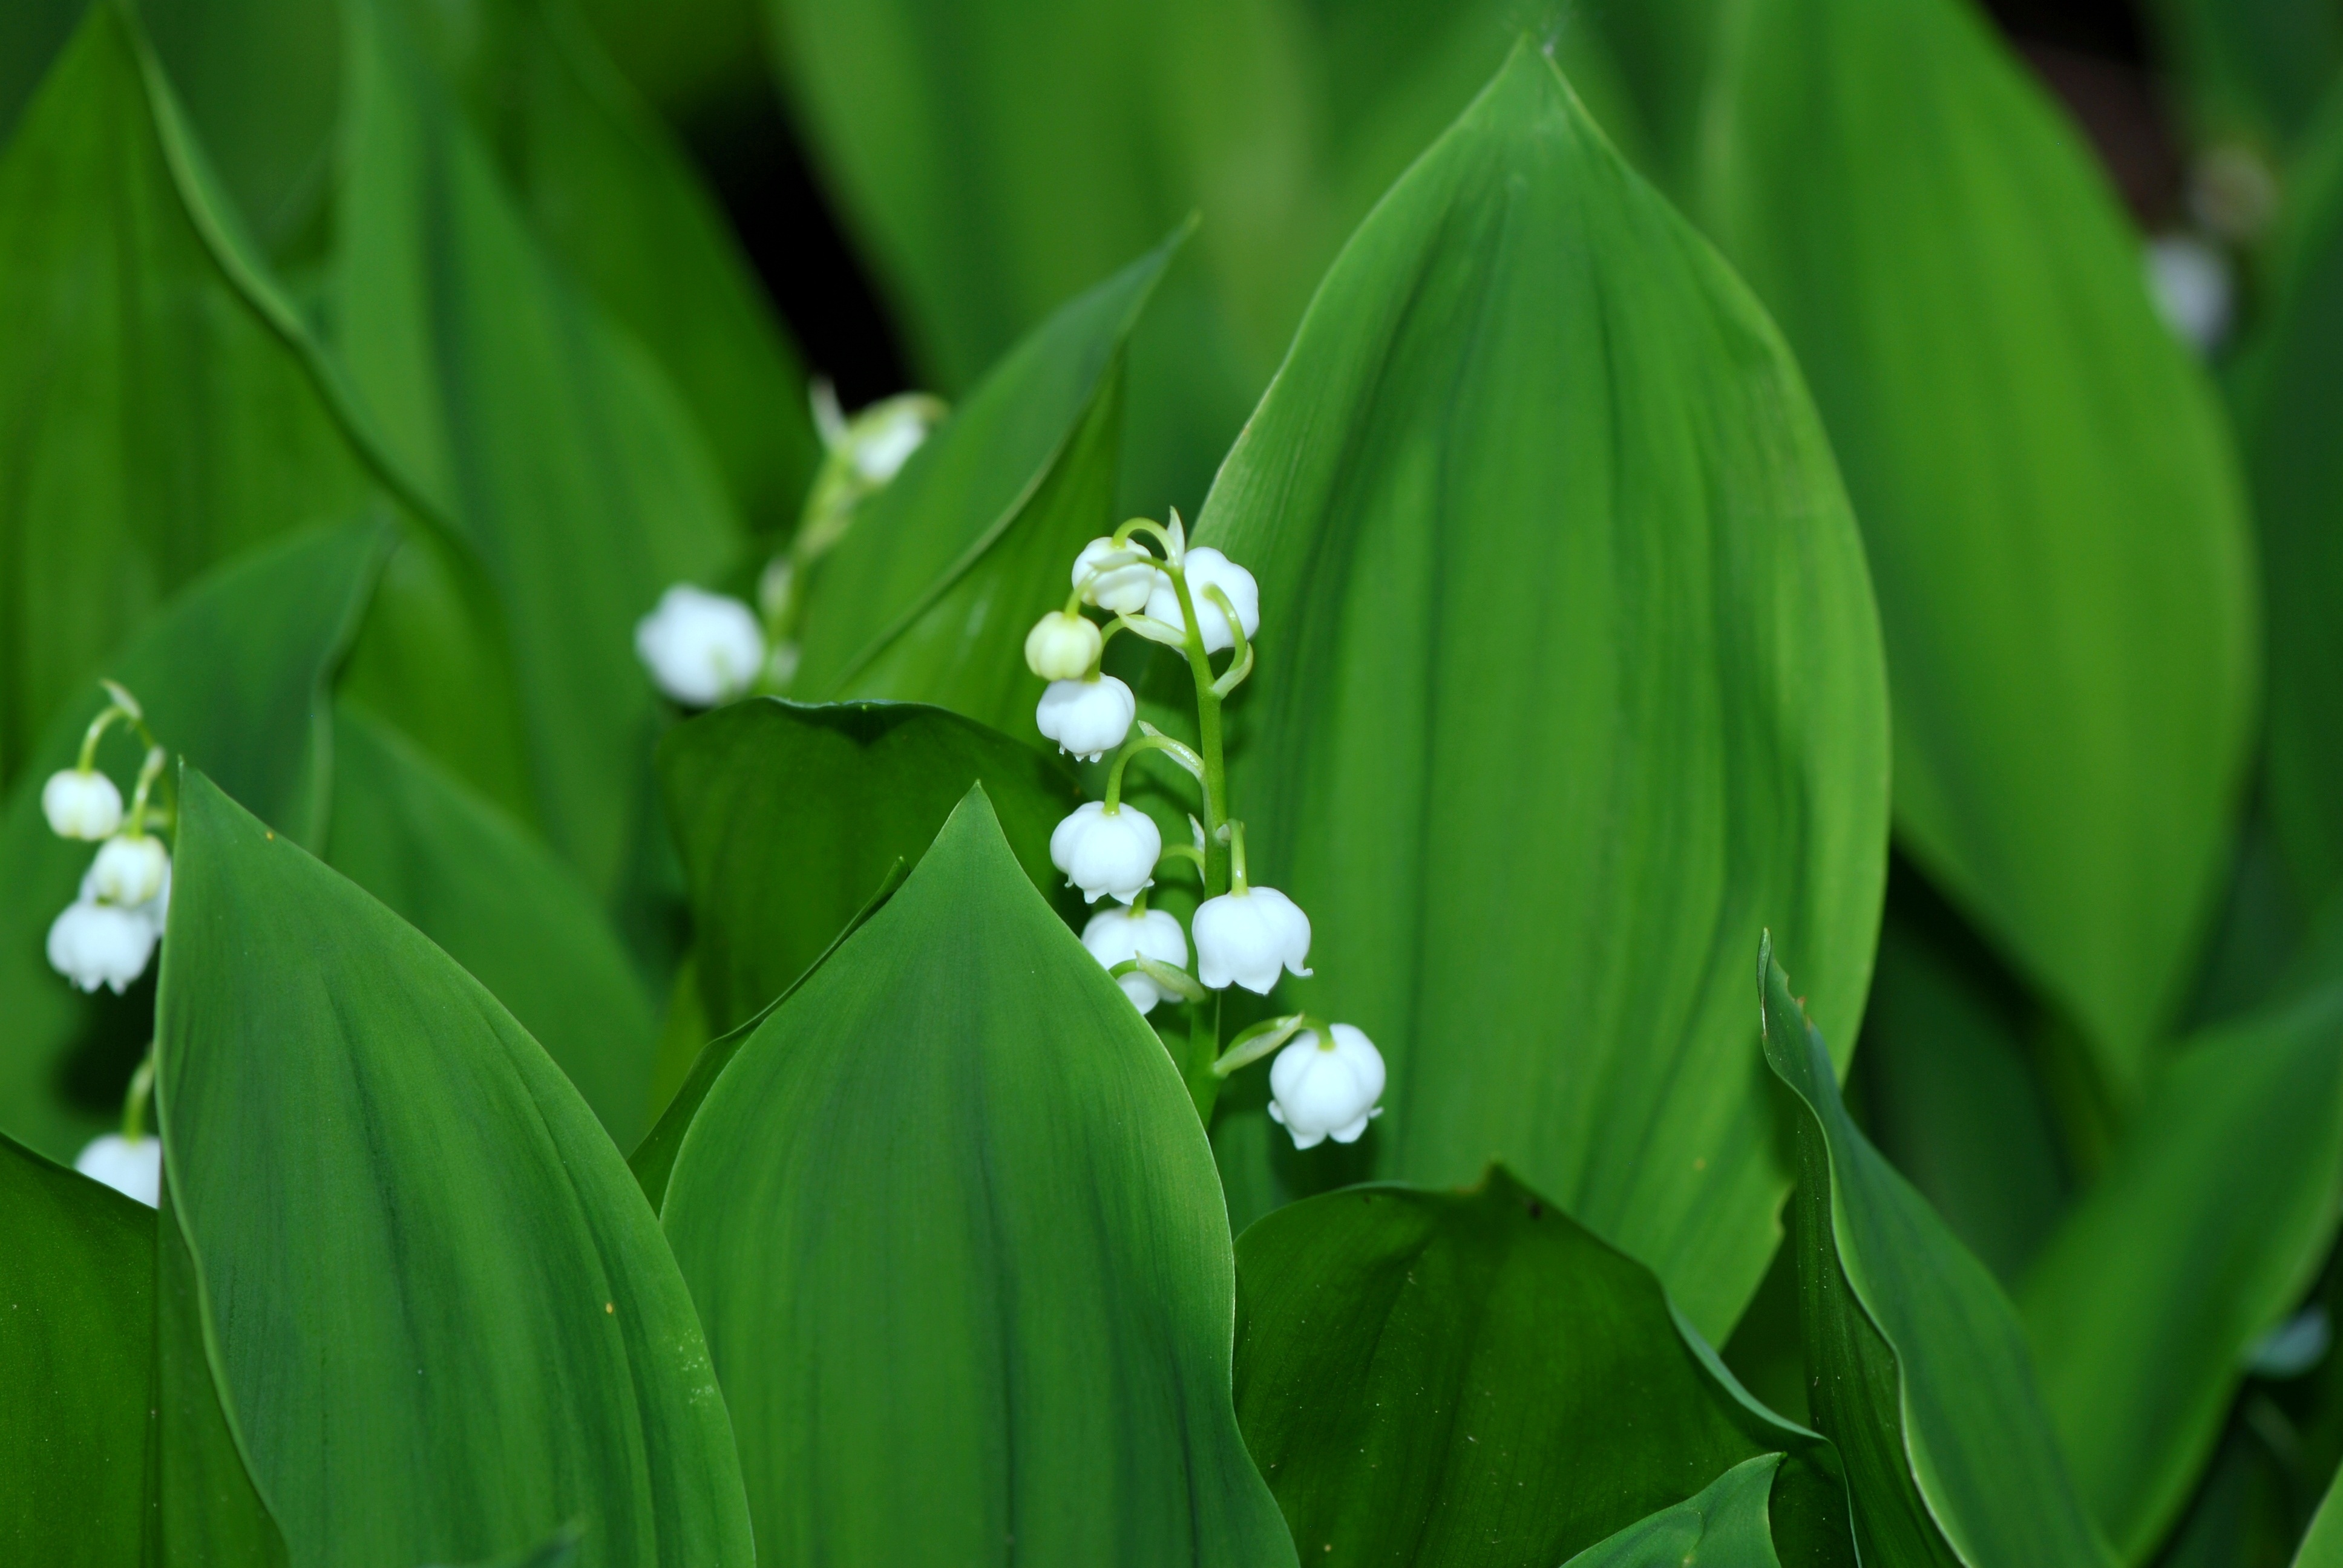
nature, grass, blossom, plant, white, leaf, flower, bloom, bell, spring, green, macro, botany, garden, close, flora, snowdrop, tender, spring flowers, early bloomer, fragrance, macro photography, flowering plant, signs of spring, lily of the valley, white green, convallaria majalis, plant stem, land plant